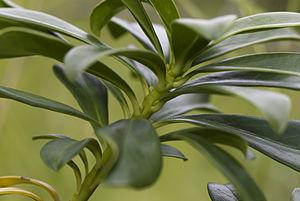
Daphne laureola Coteau de Chartèves (Aisne), France